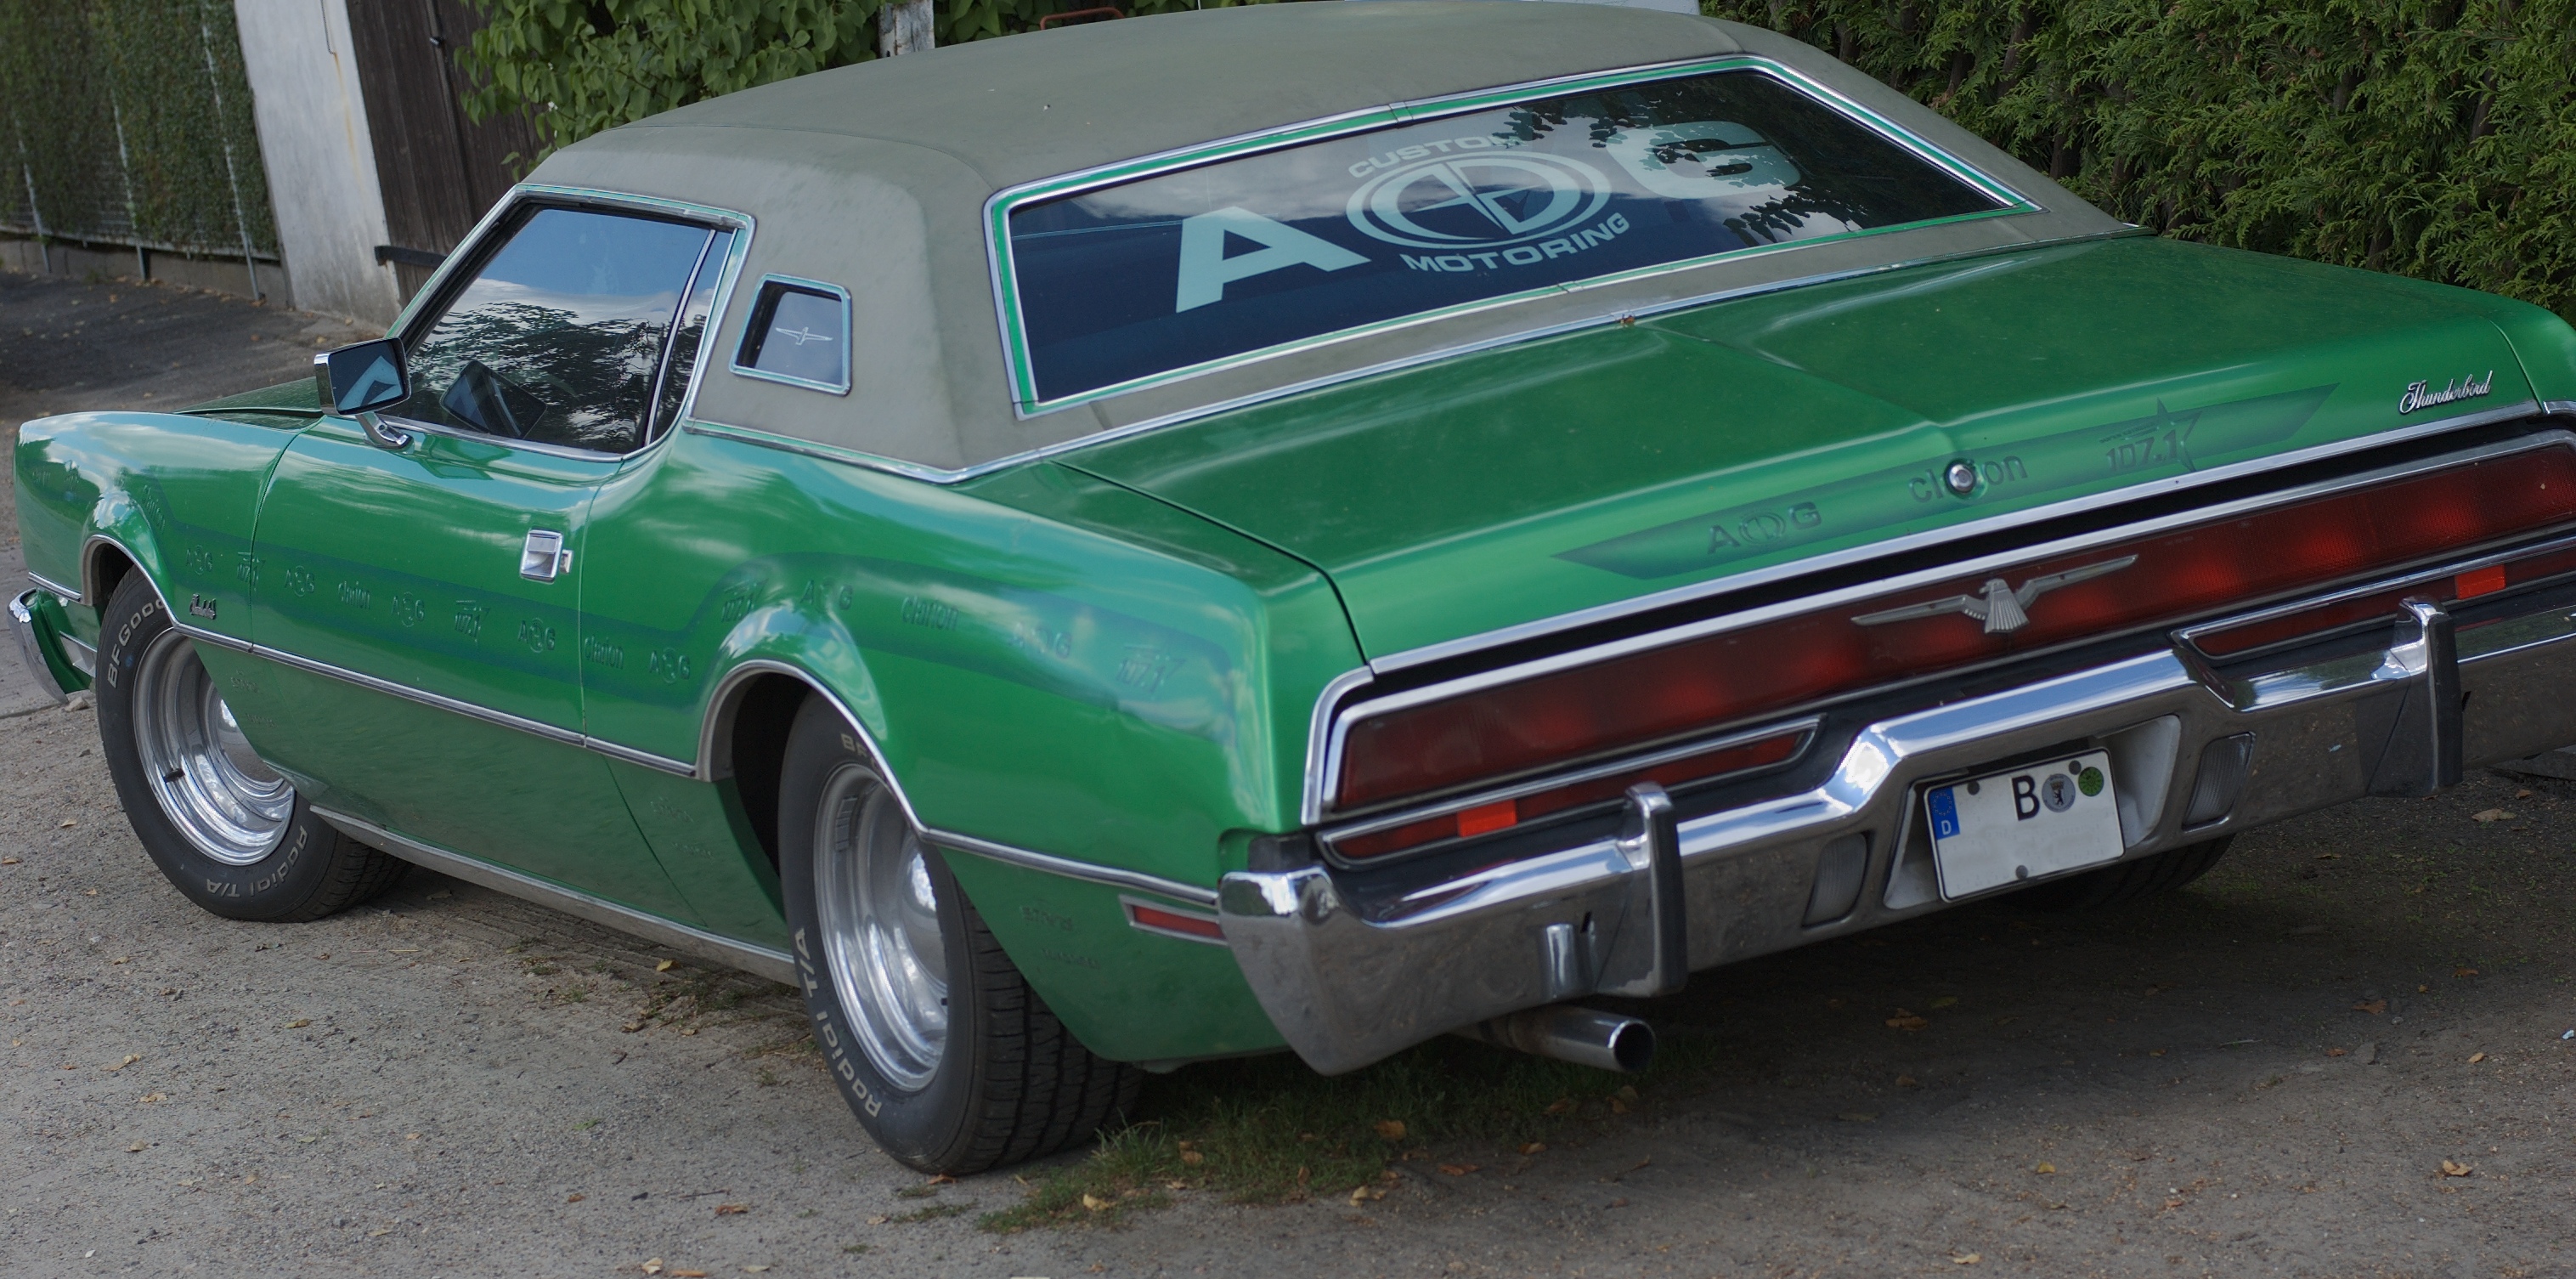
car, vehicle, muscle car, 2012, f14, ford, sedan, rawtherapee, pentax, convertible, thunderbird, fahrzeug, lenstagged, steffenzahn, k100d, justpentax, iamflickr, cosina, voigtlander, 58mm, nokton, cosinavoigtlnder, 58mmf14, 58mm14, nokton58mmf14slii, 58mmf14nokton, antique car, land vehicle, automobile make, automotive exterior, luxury vehicle, performance car, full size car